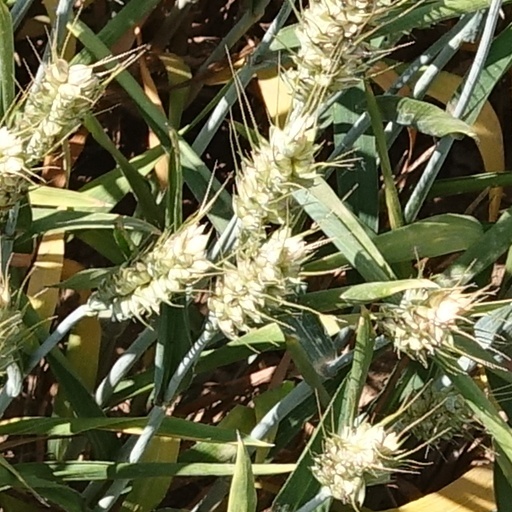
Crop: wheat